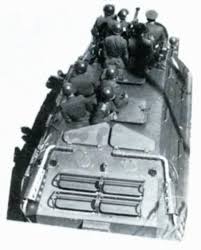
Label: BTR-60